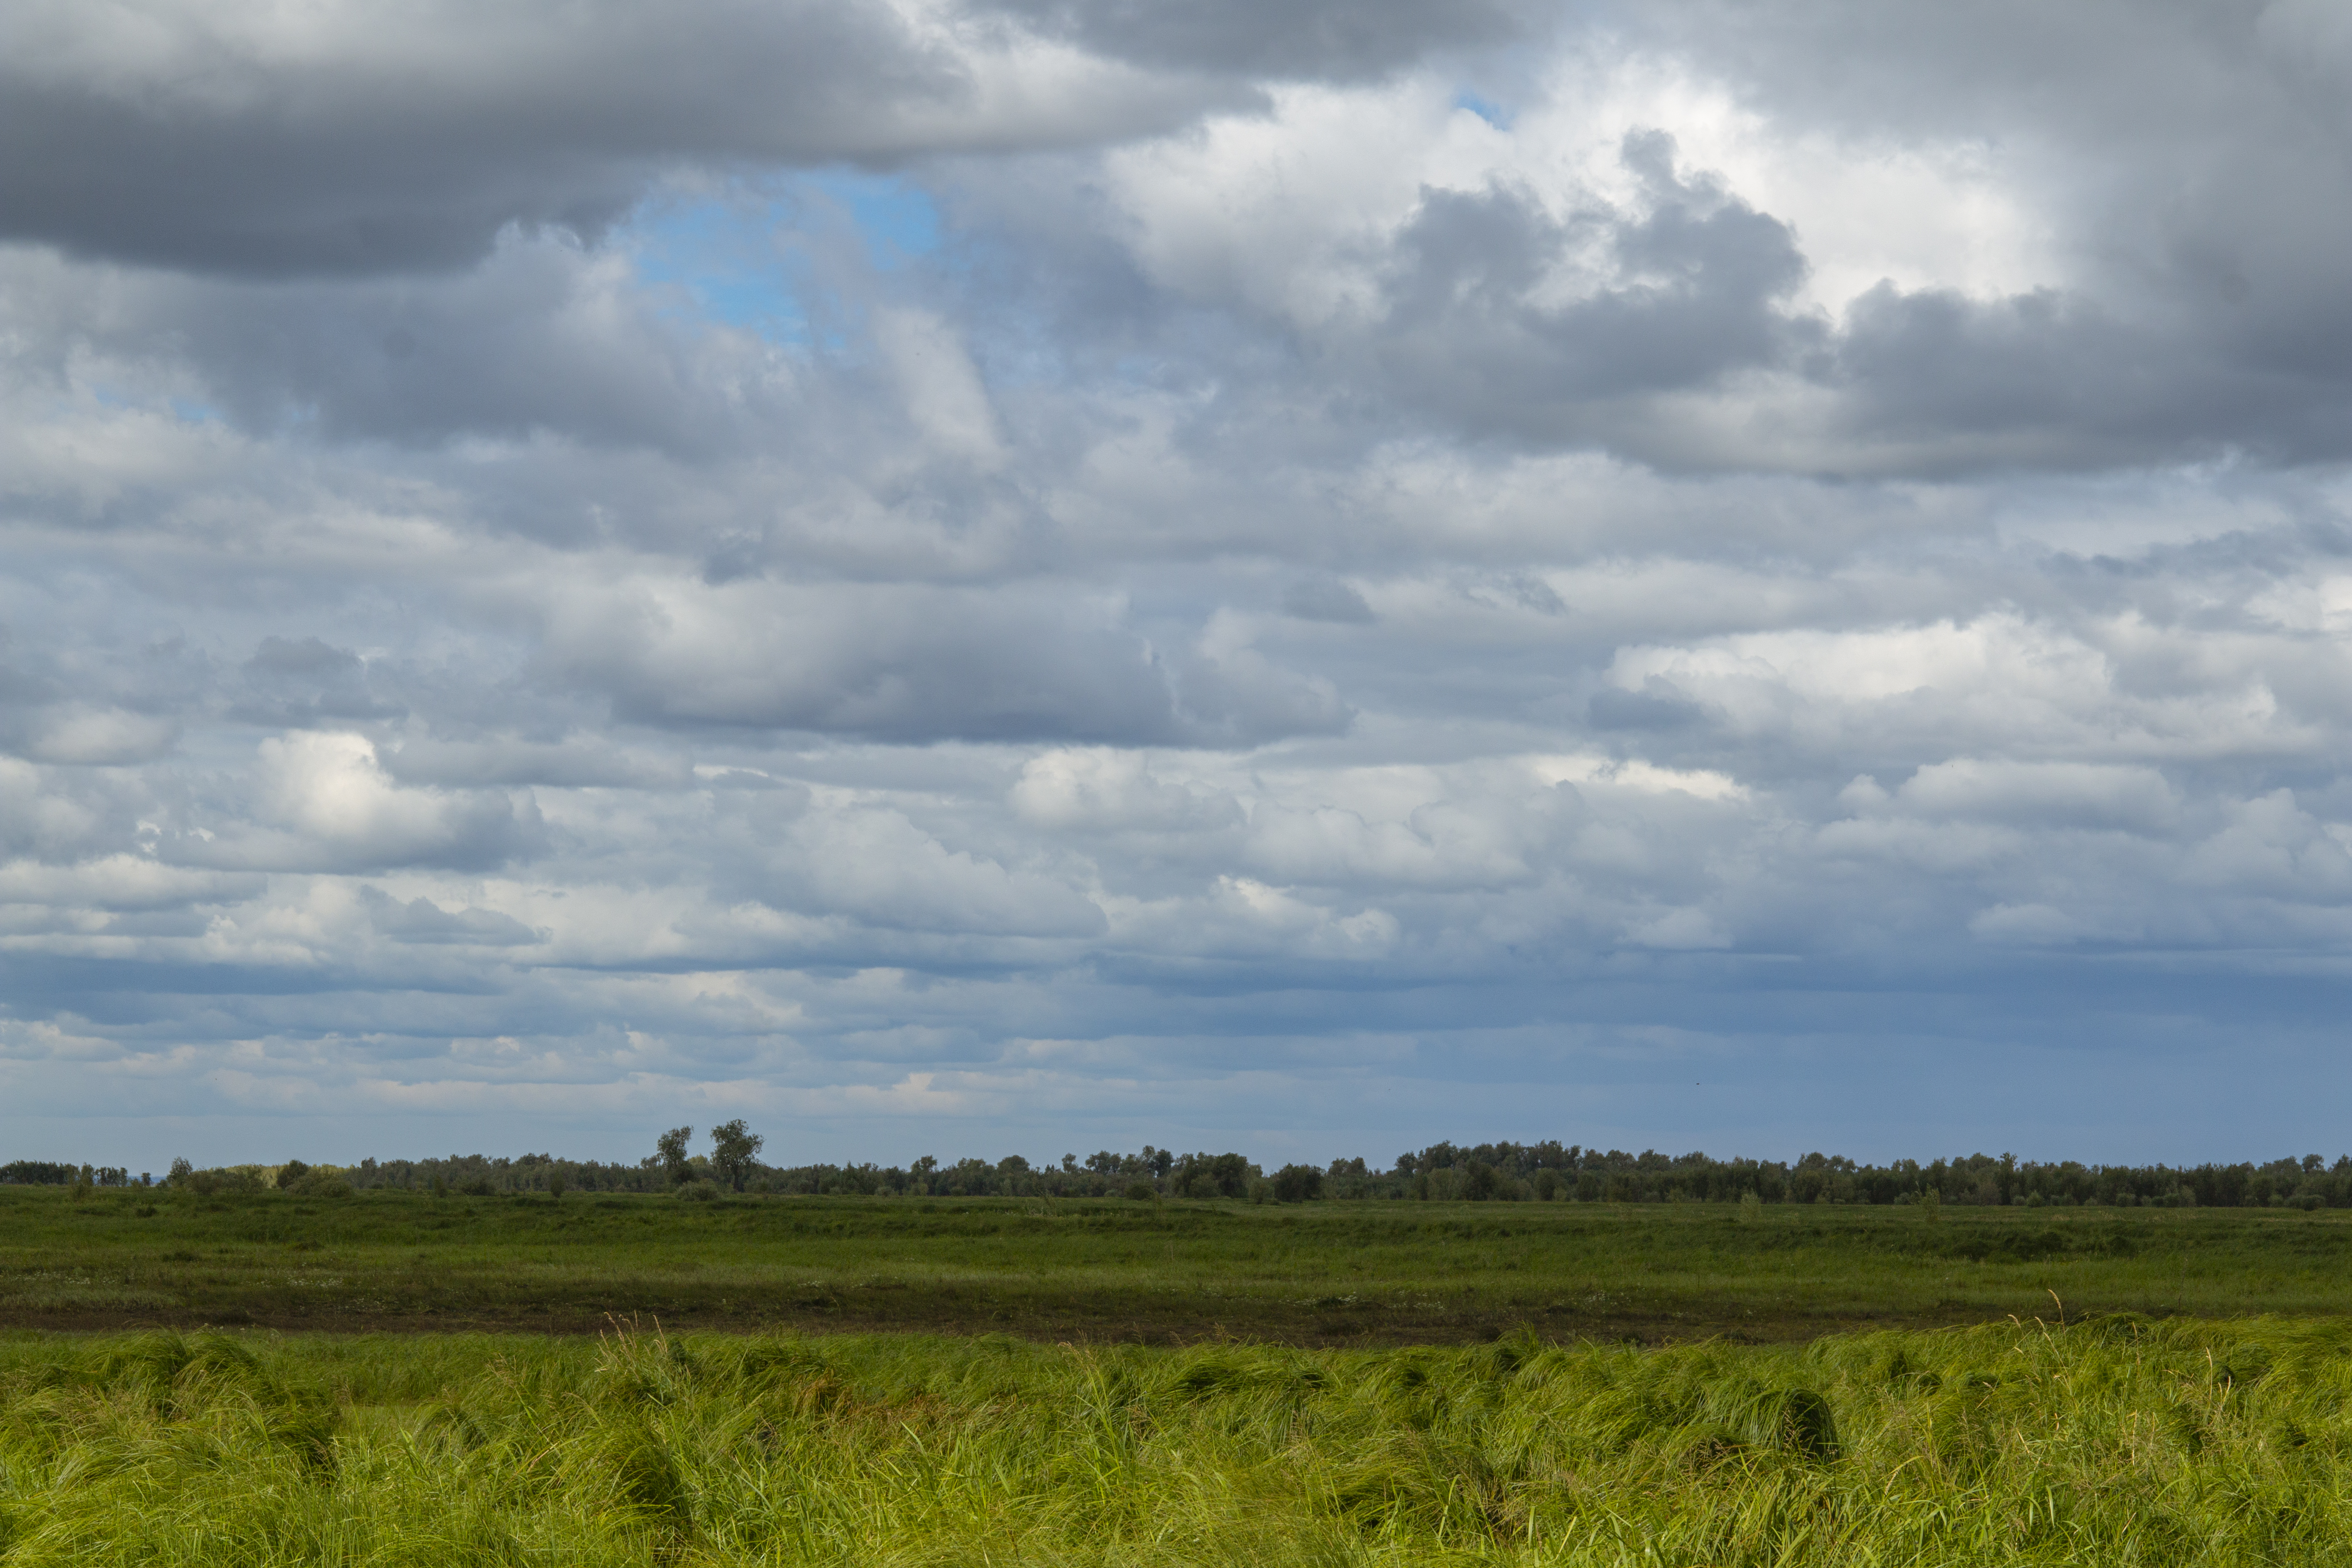
clouds, field, flood meadow, grass, lake, landscape, nature, open space, pasture, plain, river, serenity, sky, summer, grassland, cloud, natural environment, natural landscape, prairie, green, steppe, daytime, meadow, cumulus, ecoregion, savanna, land lot, rural area, tree, grass family, horizon, farm, meteorological phenomenon, plant, wildlife, hill, road